Sanford Housing Co-operative

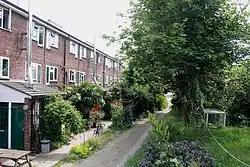
Street view of Sanford's houses and gardens.

Sanford Housing Co-operative or Sanford Co-op is a housing co-operative located in south east London. Currently home to around 120 people, it is the first purpose-built housing co-operative in the United Kingdom and has run without interruption since its opening in 1974.